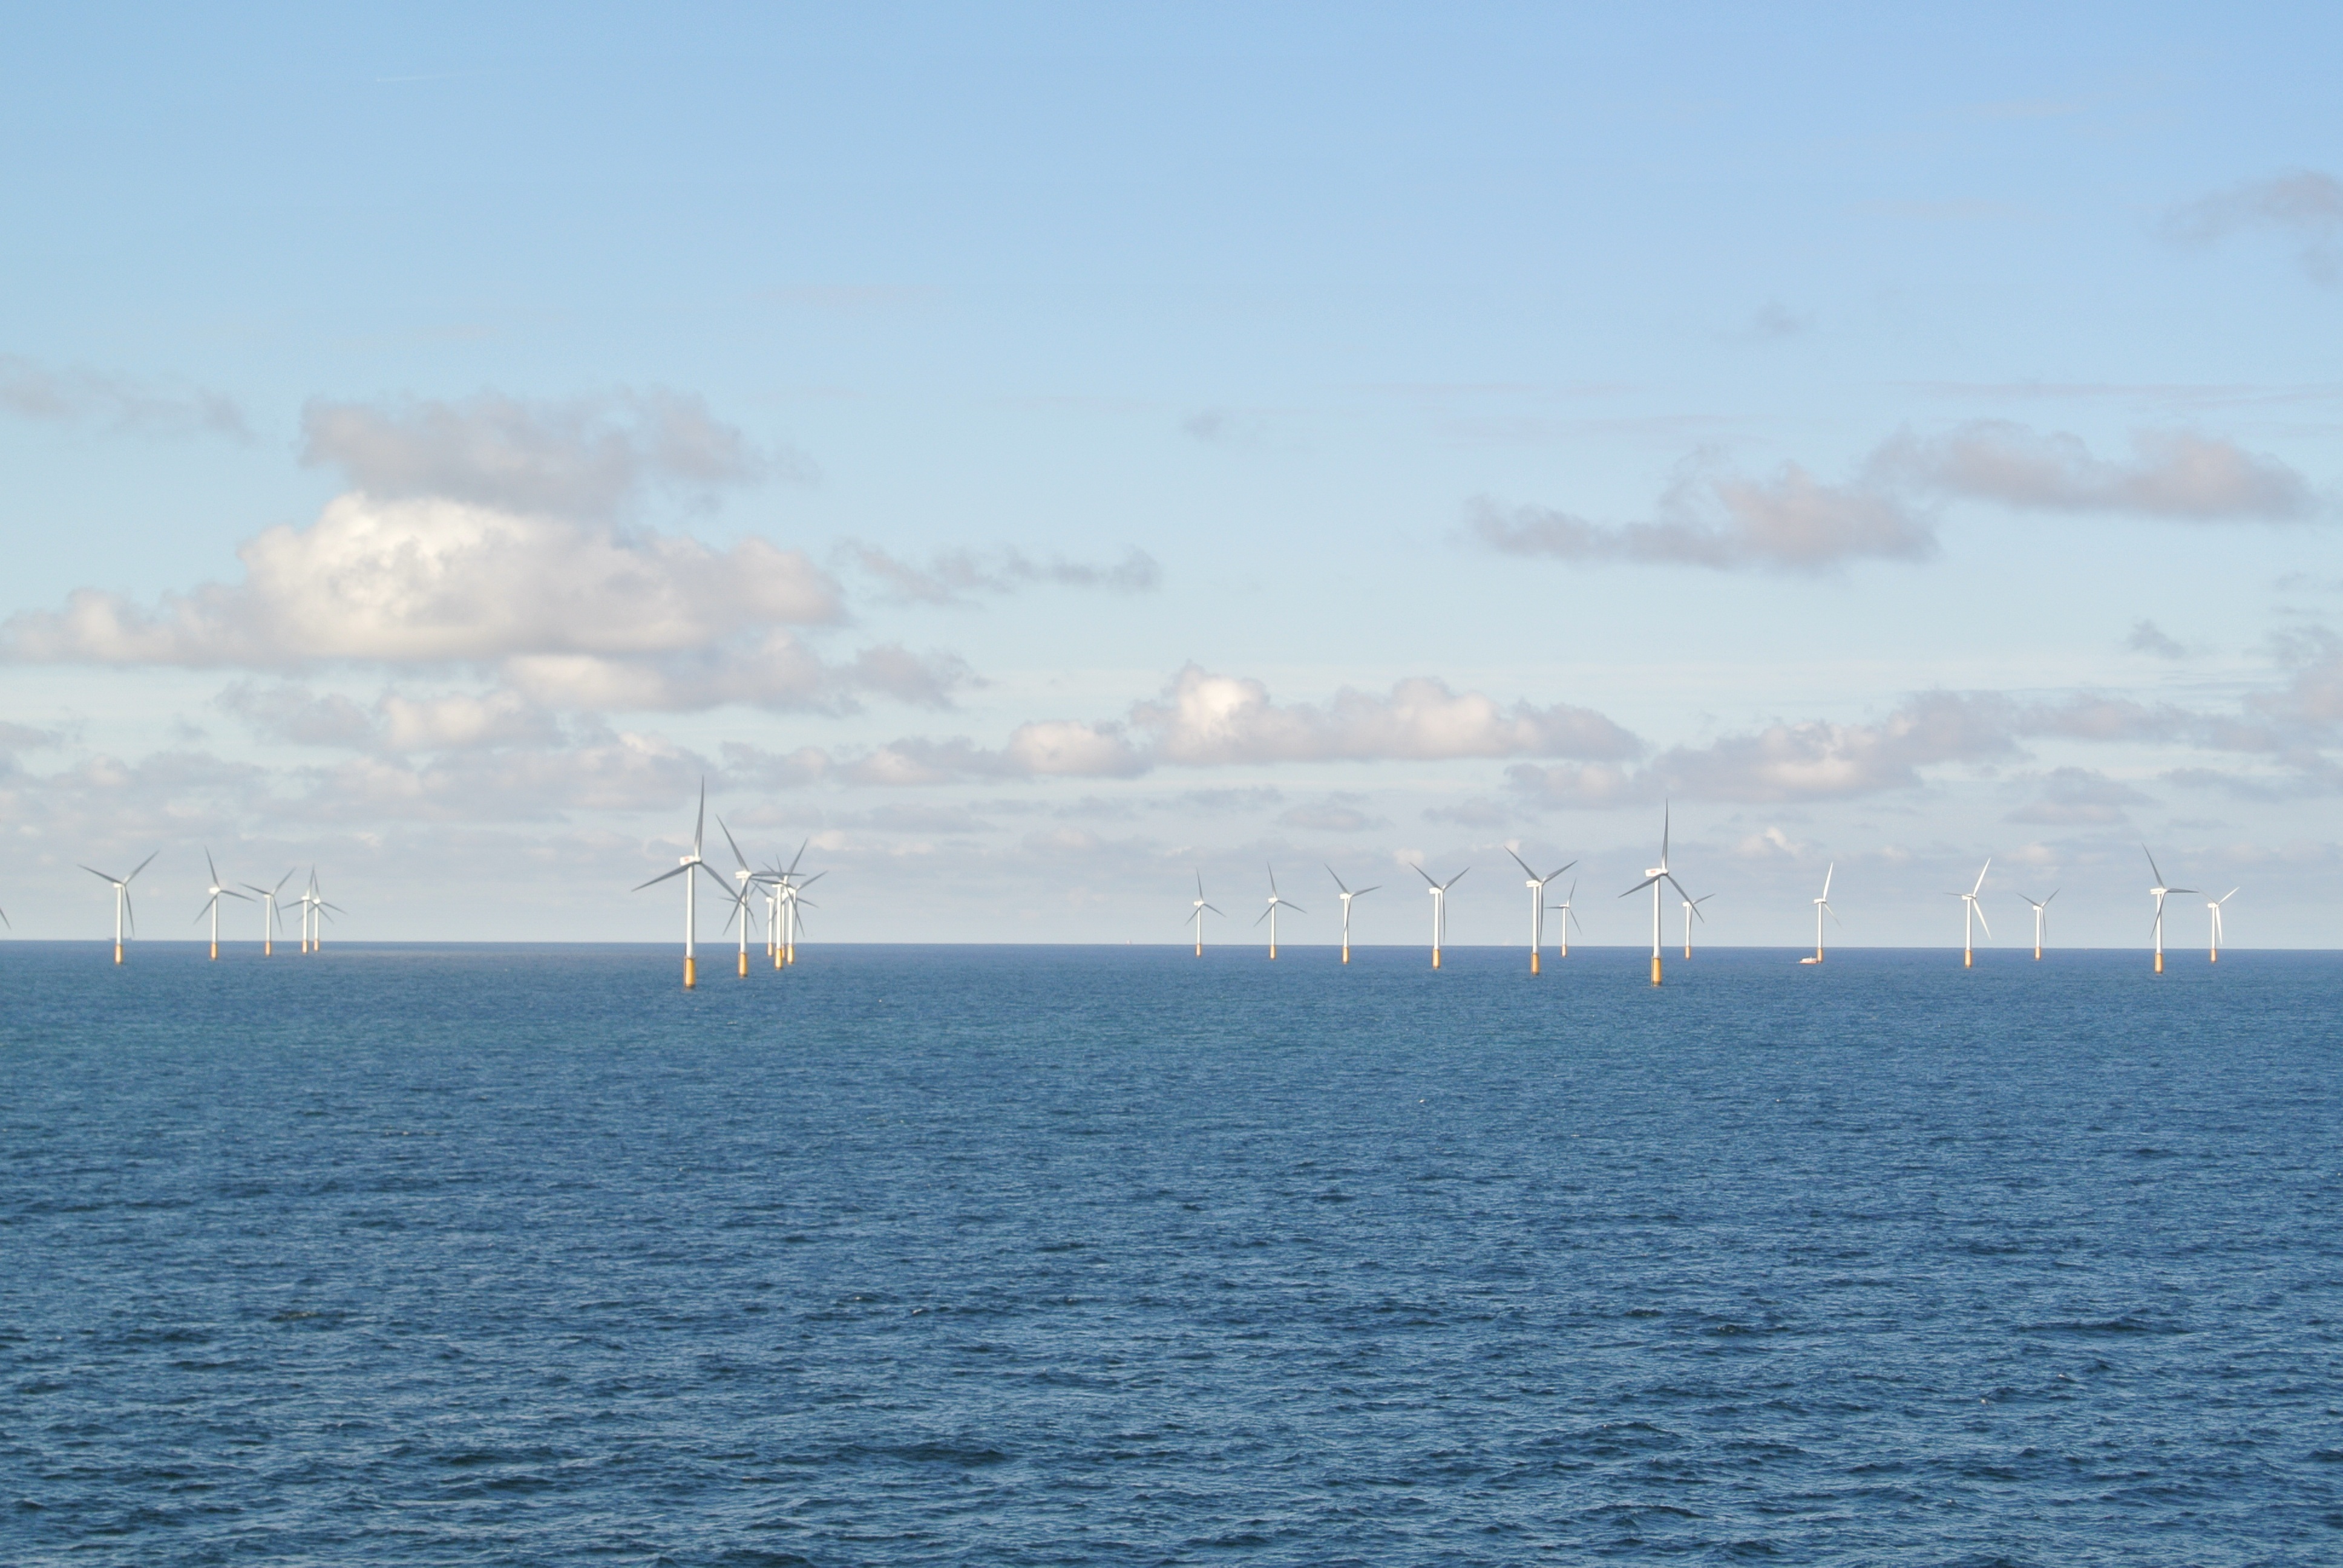
sea, coast, ocean, horizon, sky, wind, ship, vehicle, mast, sailing, bay, blue, wind turbine, wind energy, wind power, propeller, north sea